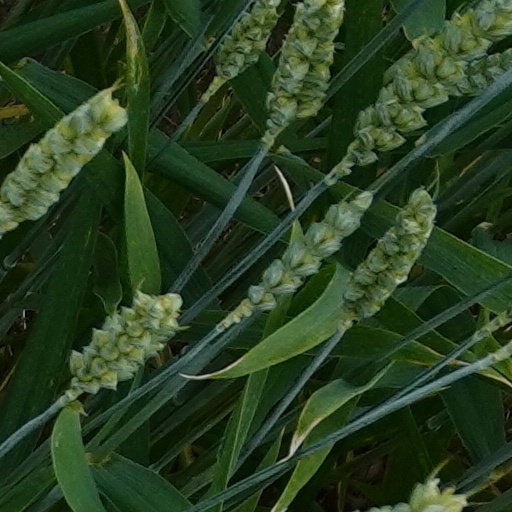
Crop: wheat